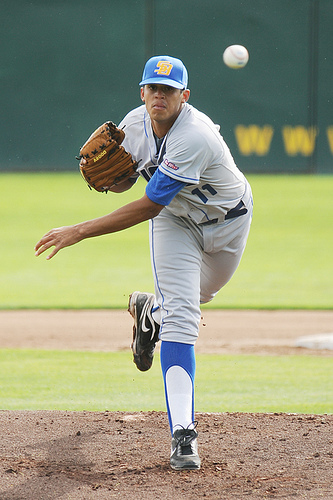
cầu thủ bóng chày đang ném bóng về phía trước trong trận đấu